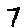
Label: 7